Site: brandenburg
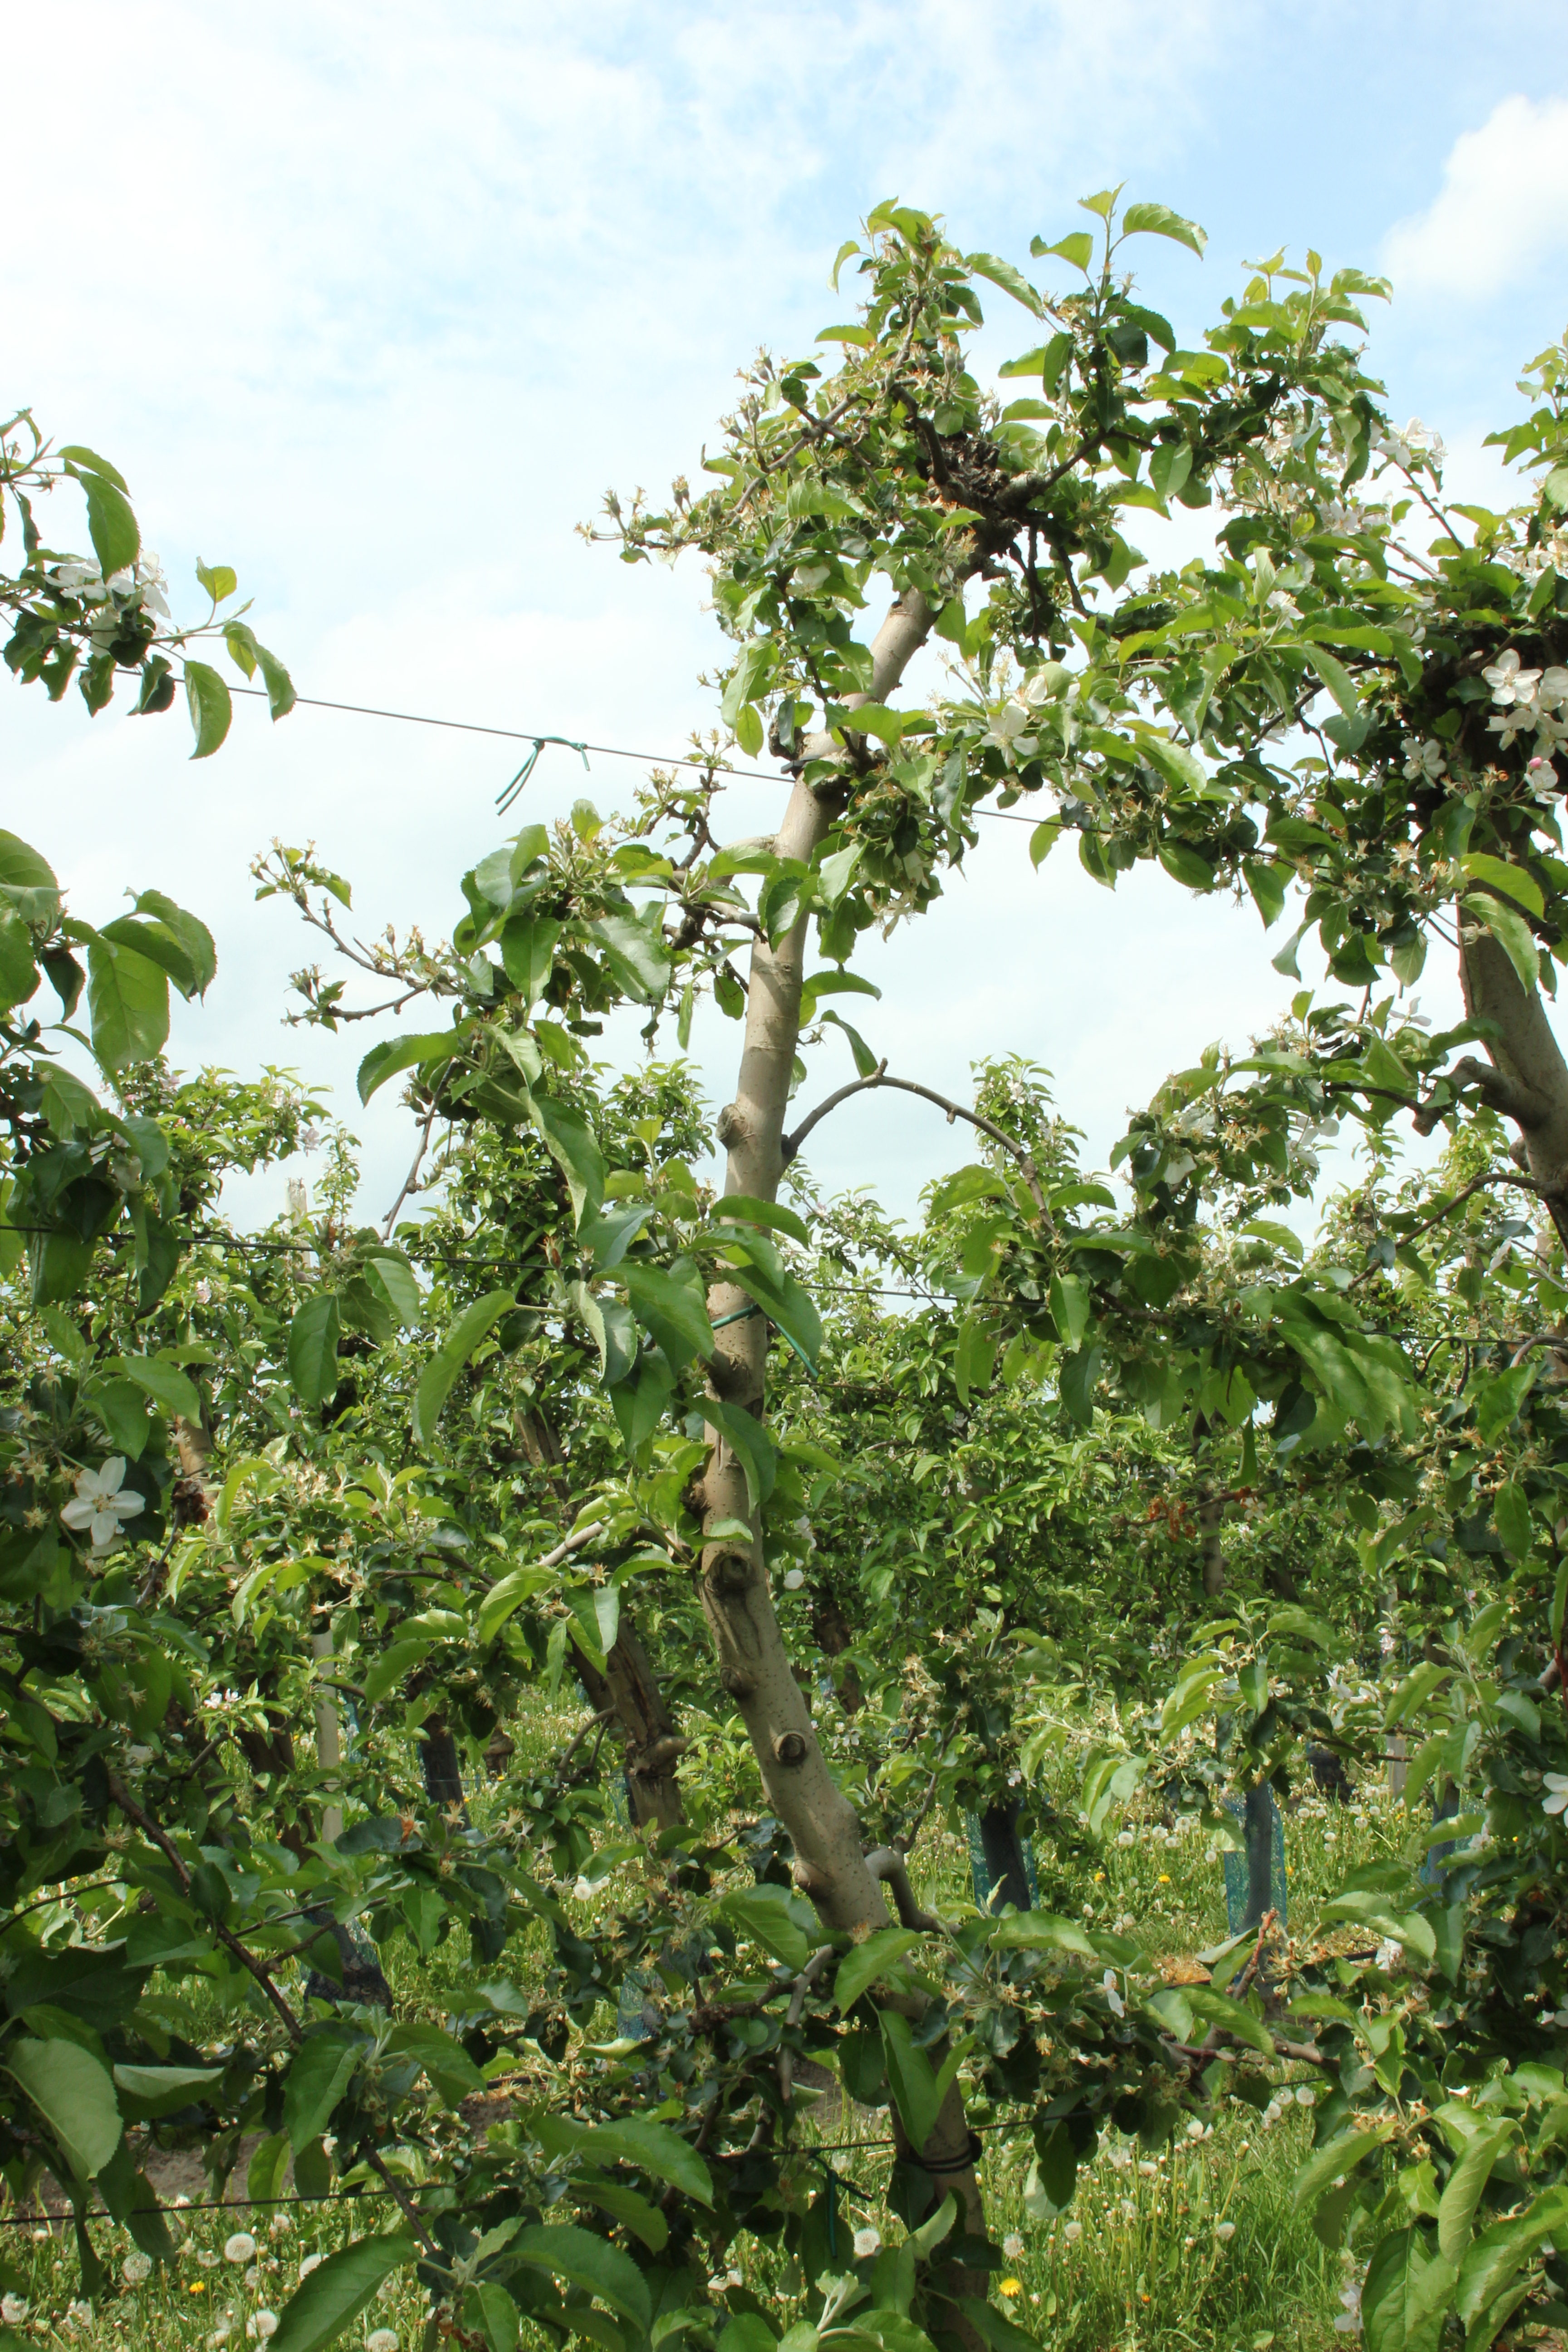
Growth stage (BBCH 67): Flowering